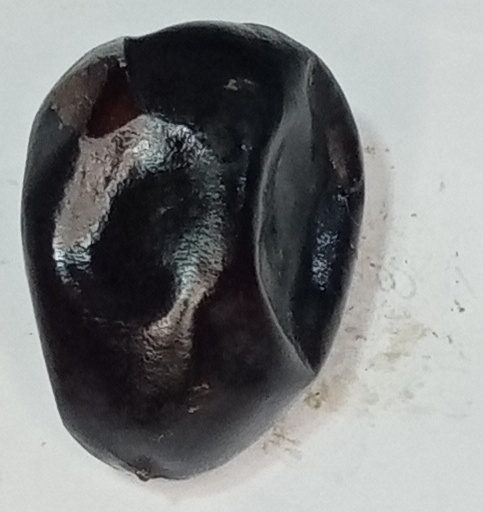
Variety: kupro
Size: large
Grade: grade-1